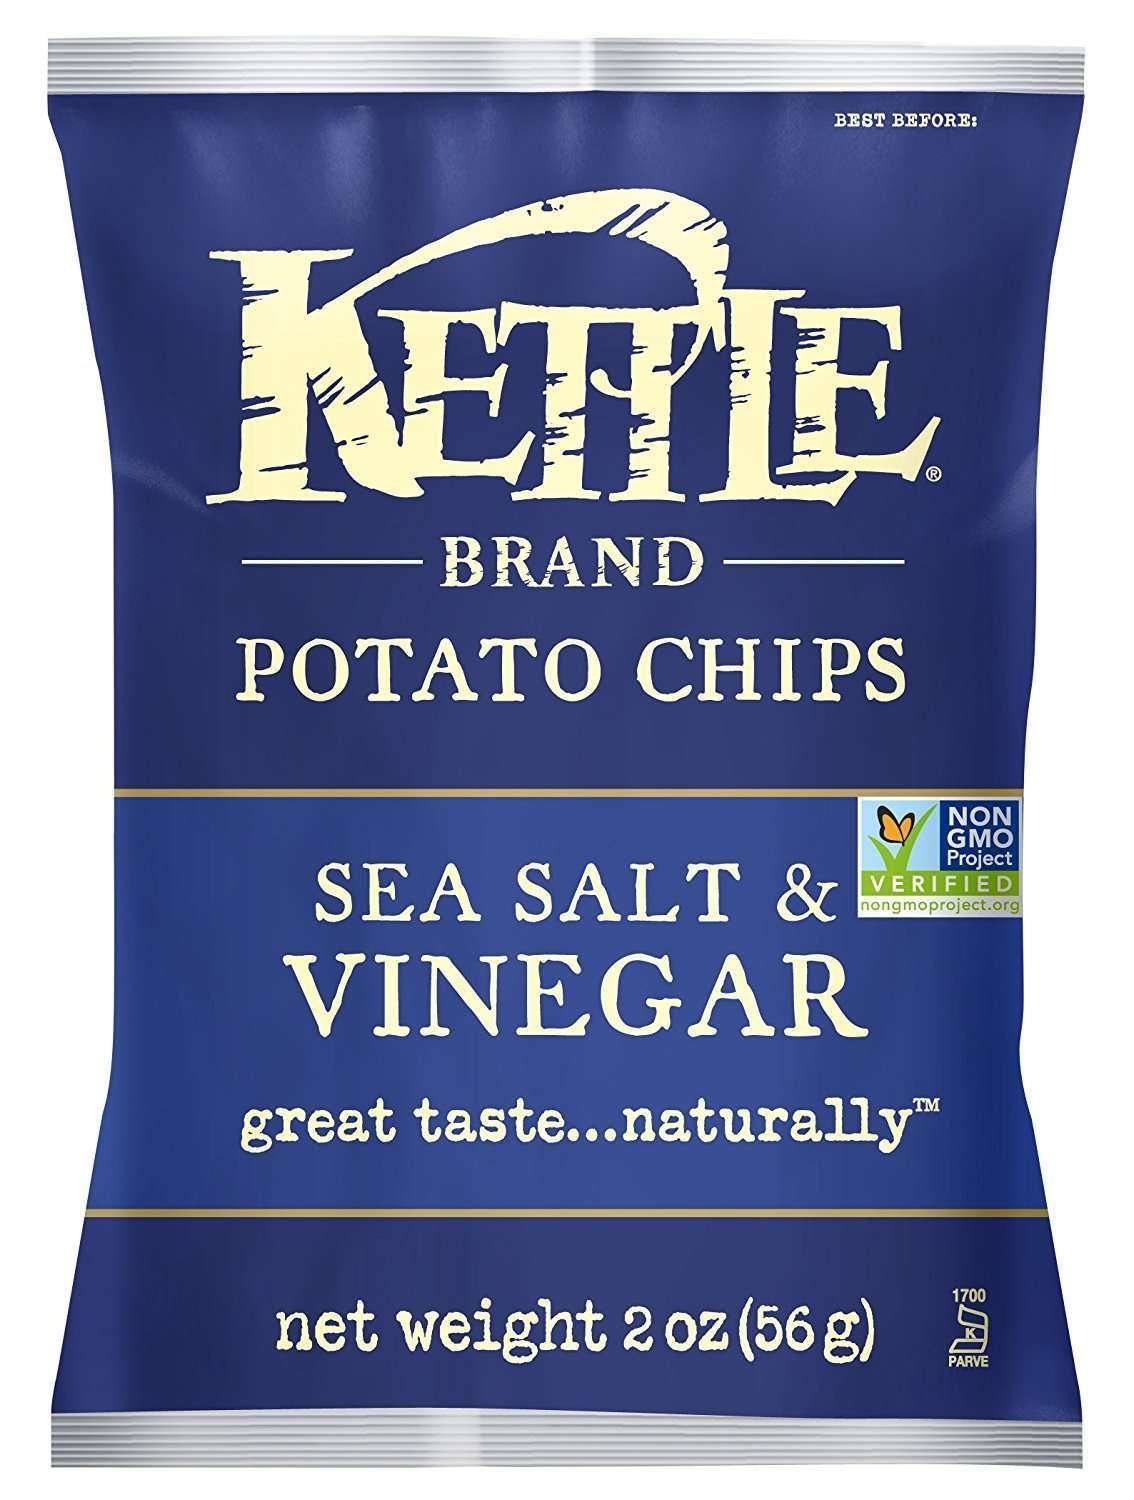
Item Name: Kettle Brand Potato Chips, Sea Salt & Vinegar Bags, 2 Ounce (Pack of 24)
Bullet Point 1: The perfect balance of zesty sea salt, a hint of tongue puckering vinegar and satisfying crunch
Bullet Point 2: Made with Natural Ingredients; Non GMO Project Verified
Bullet Point 3: Certified Gluten Free; No trans fat; Kosher Parve
Bullet Point 4: Small bags are a great snack on the go or a perfectly portioned lunch side
Bullet Point 5: Stock up with 24 bags of single serve 2 ounce Kettle Brand potato chips
Value: 48.0
Unit: Ounce

Price: 40.49